Ildefons Cerdà

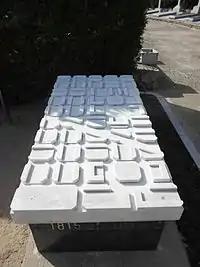
Cerdà's gravestone, modelled on his plan for Eixample in Barcelona

Cerdà was born in Centelles, Catalonia, Spain, in 1815. He trained as a civil engineer at the "", in Madrid. He joined the Corps of Engineers and lived in various cities in Spain before settling in Barcelona in 1848 and marrying Clotilde Bosch. After the death of his brothers, Cerdà inherited the family fortune, and left the civil service. He became interested in politics and the study of urban planning.